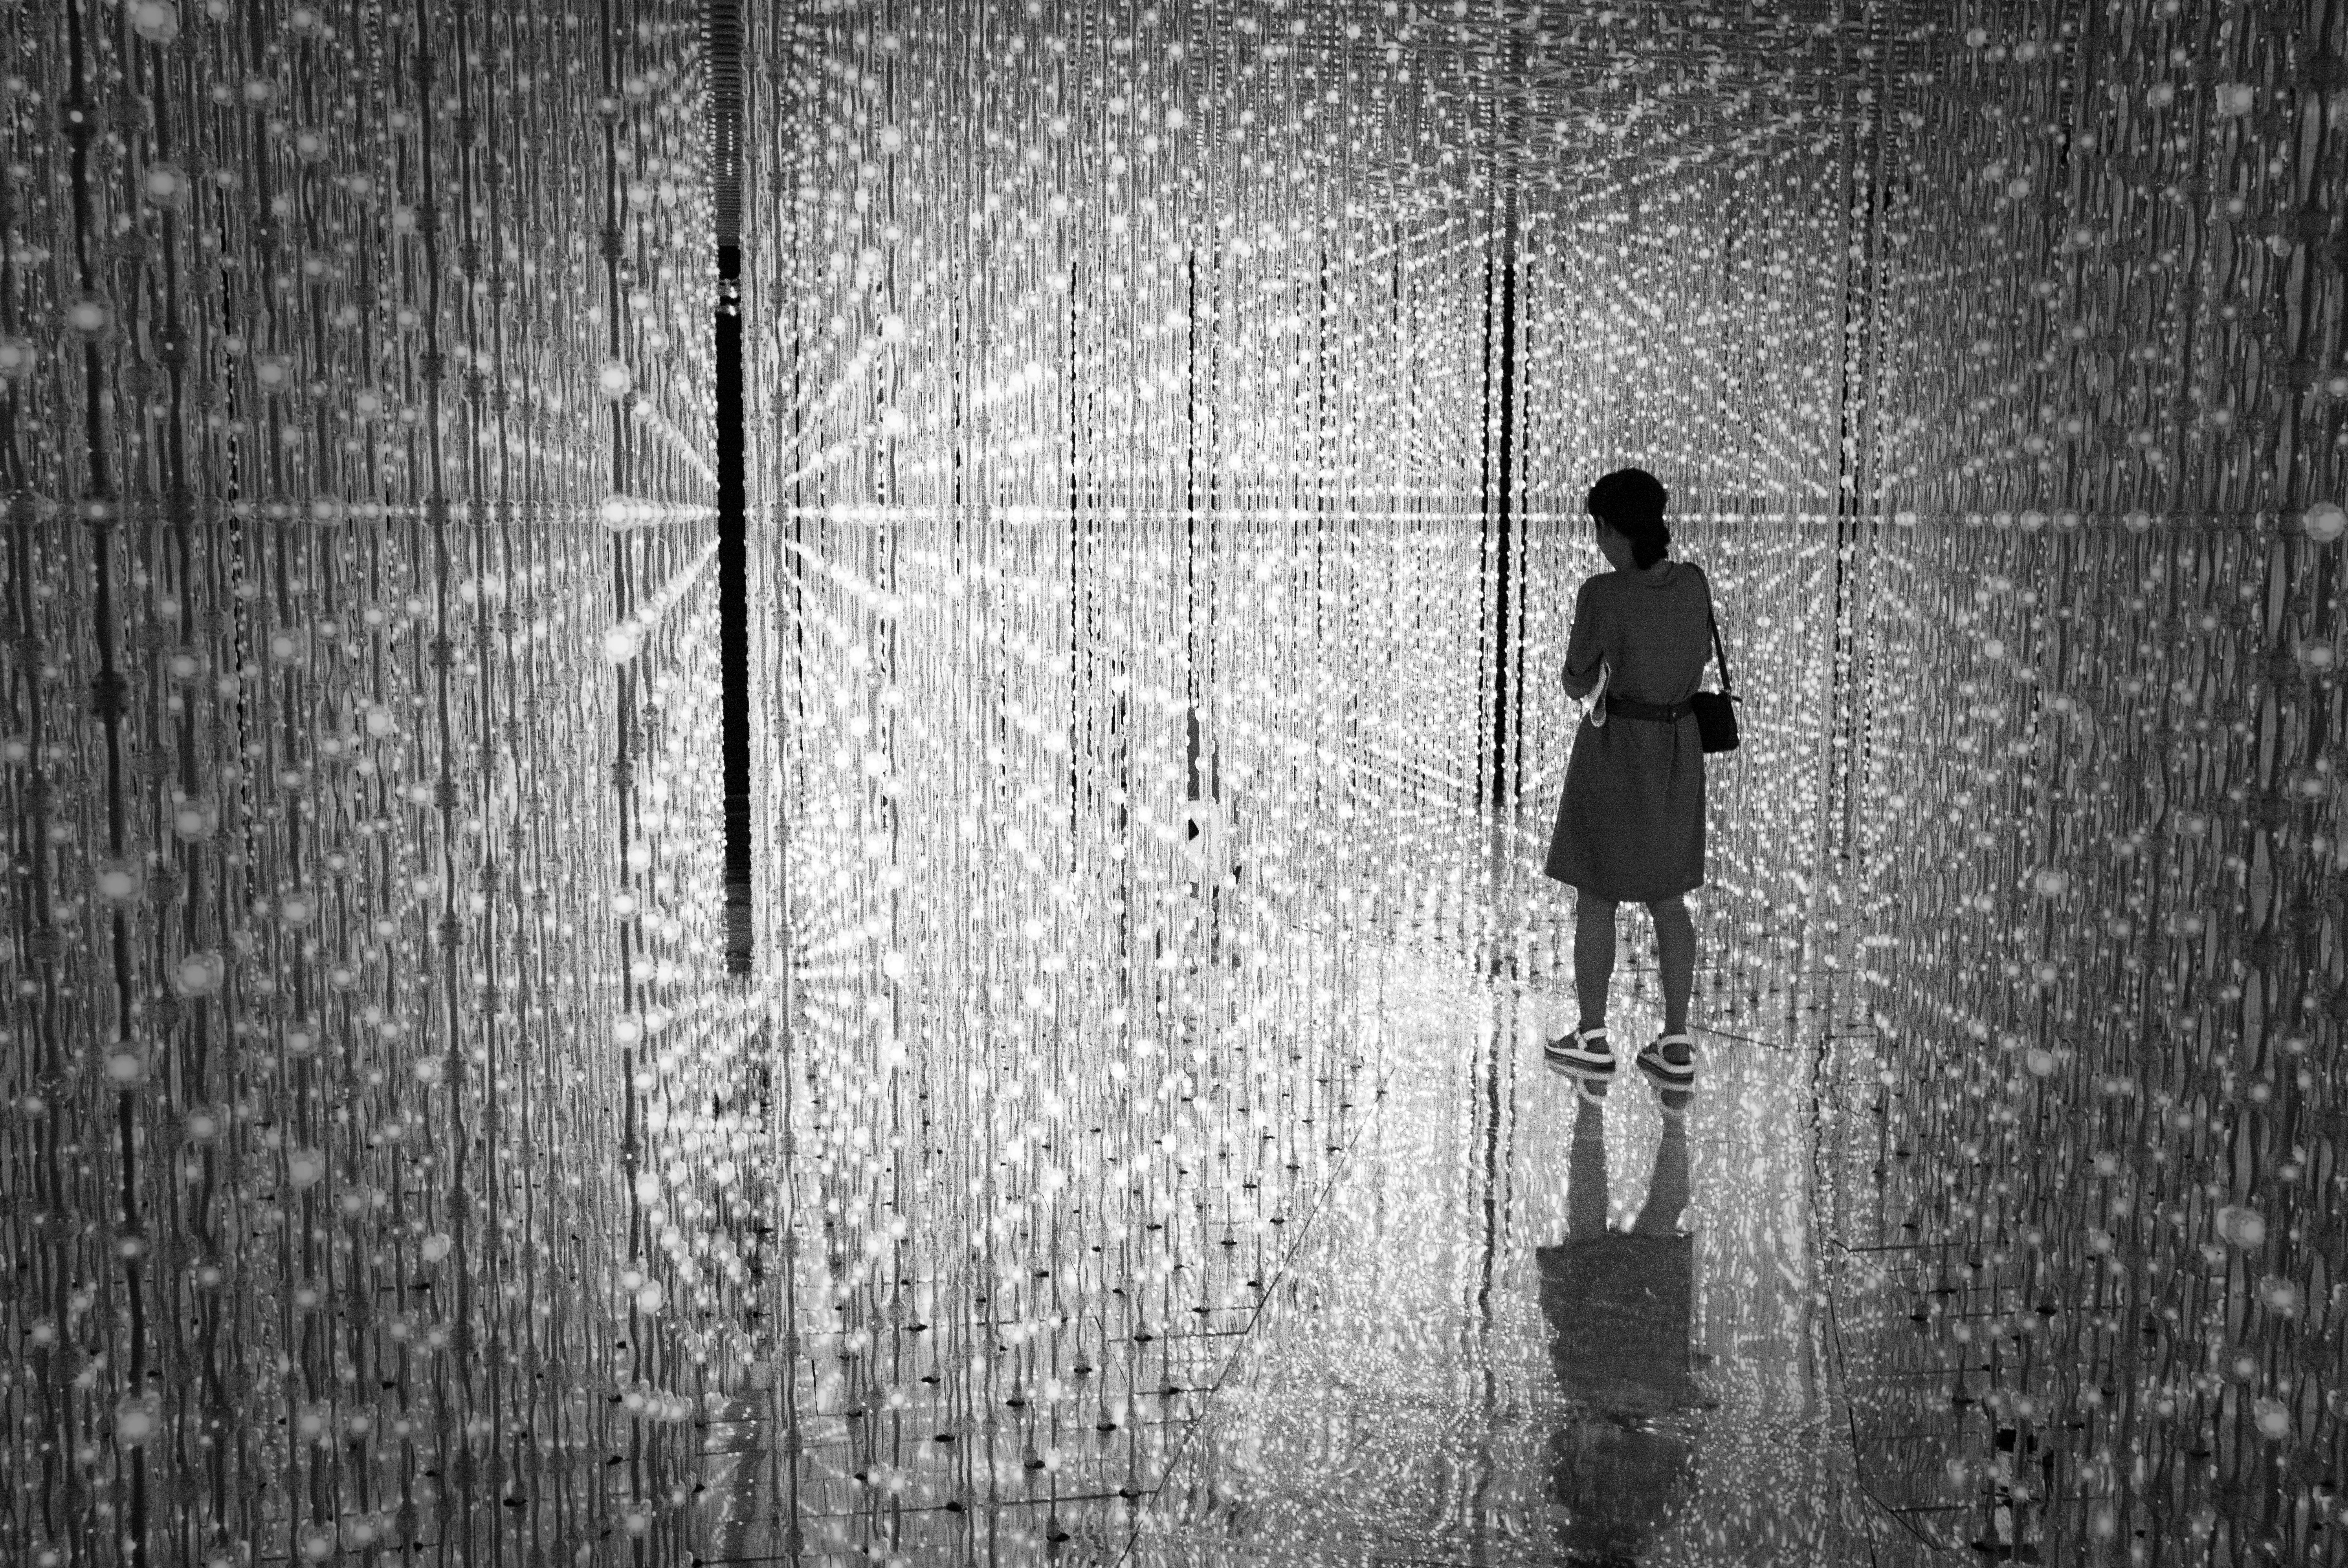
silhouette, snow, winter, light, black and white, white, photography, sunlight, rain, weather, darkness, black, monochrome, streetphotography, bw, photograph, seoul, dakohuang, humaningeometry, monochrome photography